History of Christian theology

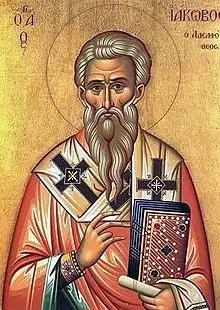
James the Just, leader of the Jerusalem church

Christianity centers on the life and teachings of Jesus of Nazareth, who lived . In the early years of Christianity, oral gospel traditions would have been important in transmitting memories and stories of Jesus. Biblical scholar Peter Stuhlmacher writes, "The men and women surrounding Jesus learned his sayings by heart in accordance with the early Jewish pattern, preserved them in their memory, and passed them on to others." Biblical scholar Bart D. Ehrman writes, "Stories about Jesus were thus being told throughout the Mediterranean for decades to convert people and to educate those who had converted, to win people to faith and to instruct those who had been brought in; stories were told in evangelism, in education, in exhortation, and probably in services of worship." According to biblical scholar Anthony Le Donne, early Christian communities preserved memories of Jesus by relating them to familiar stories or types, such as the son of David.